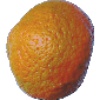
Label: Mandarine 1